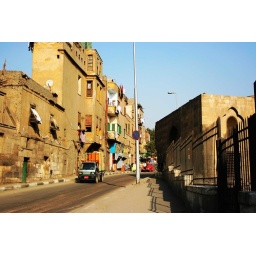
i love the color of the city, a little yellow under the always blue sky,maybe a little dirty but not so important